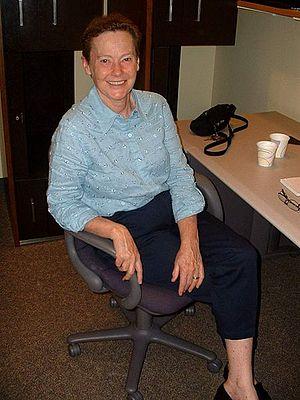
Helen Rhoda Quinn est une physicienne des particules américaine d'origine australienne, dont les contributions à la recherche d'une théorie unifiée pour les trois types d'interactions de particules ont été reconnues par plusieurs distinctions, dont la médaille Dirac du Centre international de physique théorique.